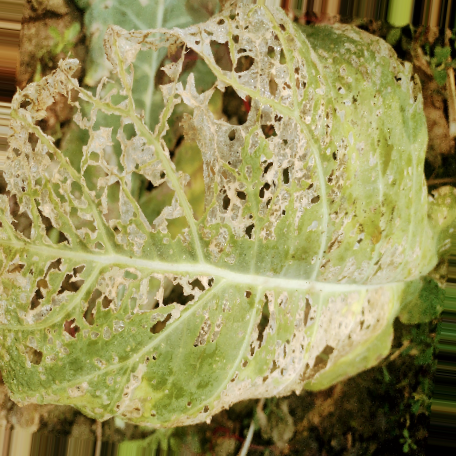
Label: Downy Mildew